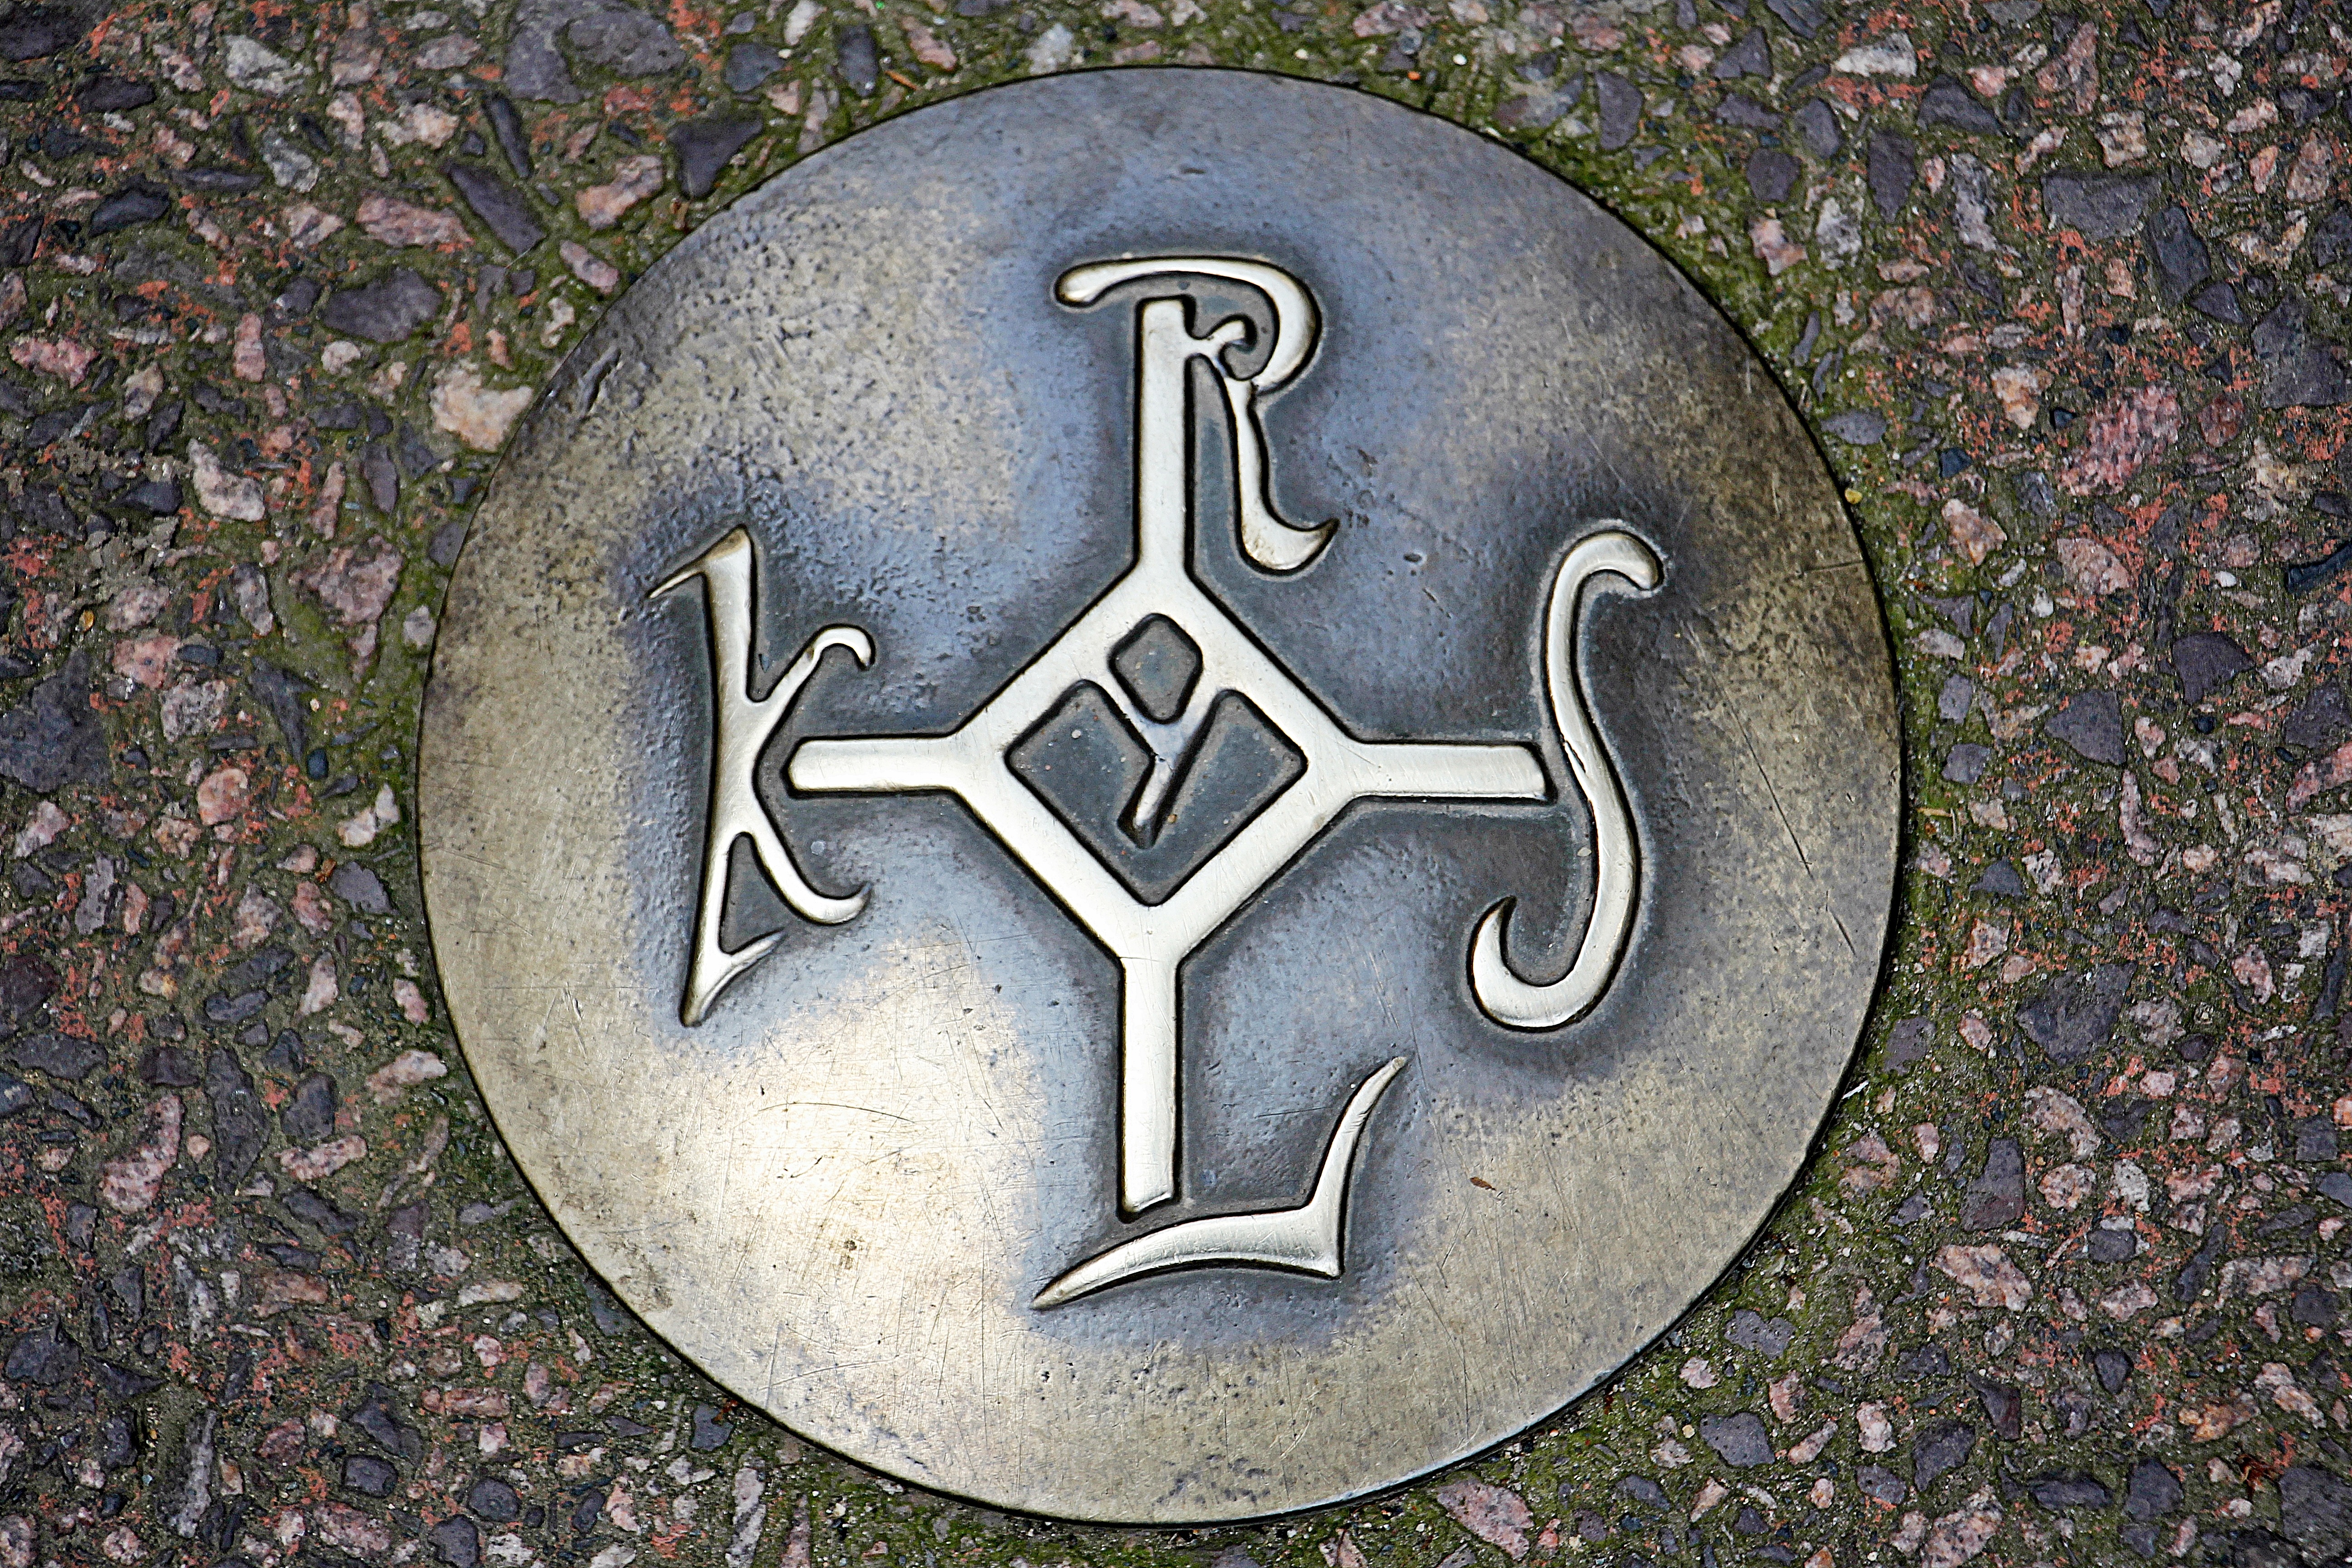
ground, number, walk, metal, religion, seal, iron, seal of charles of the great, monogram, iron monogram of charlemagne, embedded in the ground, cross with letters, admitted